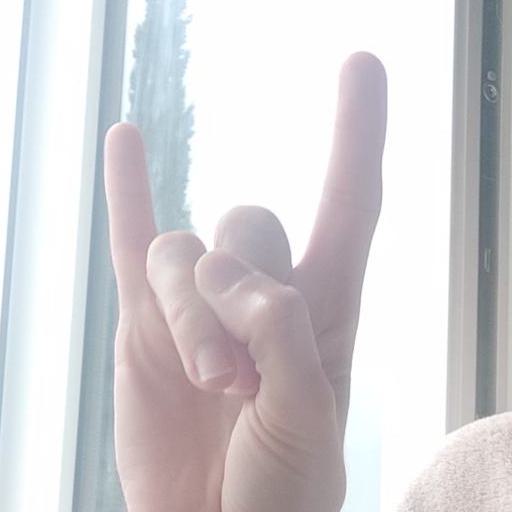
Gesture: rock